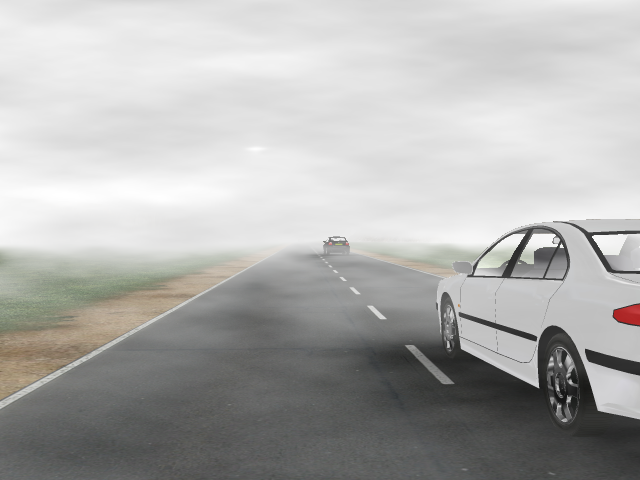
Weather: foggy or hazy